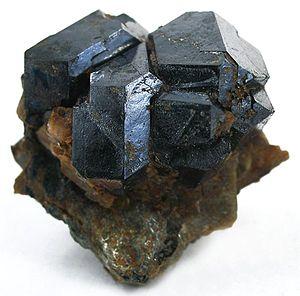
En chimie, les métaux sont des matériaux dont les atomes sont unis par des liaisons métalliques. Il s'agit de corps simples ou d'alliages le plus souvent durs, opaques, brillants, bons conducteurs de la chaleur et de l'électricité. Ils sont généralement malléables, c'est-à-dire qu'ils peuvent être martelés ou pressés pour leur faire changer de forme sans les fissurer, ni les briser. De nombreuses substances qui ne sont pas classées comme métalliques à pression atmosphérique peuvent acquérir des propriétés métalliques lorsqu'elles sont soumises à des pressions élevées. Les métaux possèdent de nombreuses applications courantes, et leur consommation s'est très fortement accrue depuis les années 1980, au point que certains d'entre eux sont devenus des matières premières minérales critiques.